Vergné

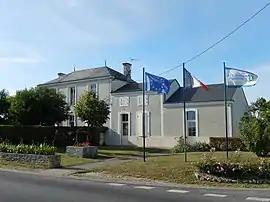
The town hall in Vergné

Vergné is a commune in the Charente-Maritime department in southwestern France.